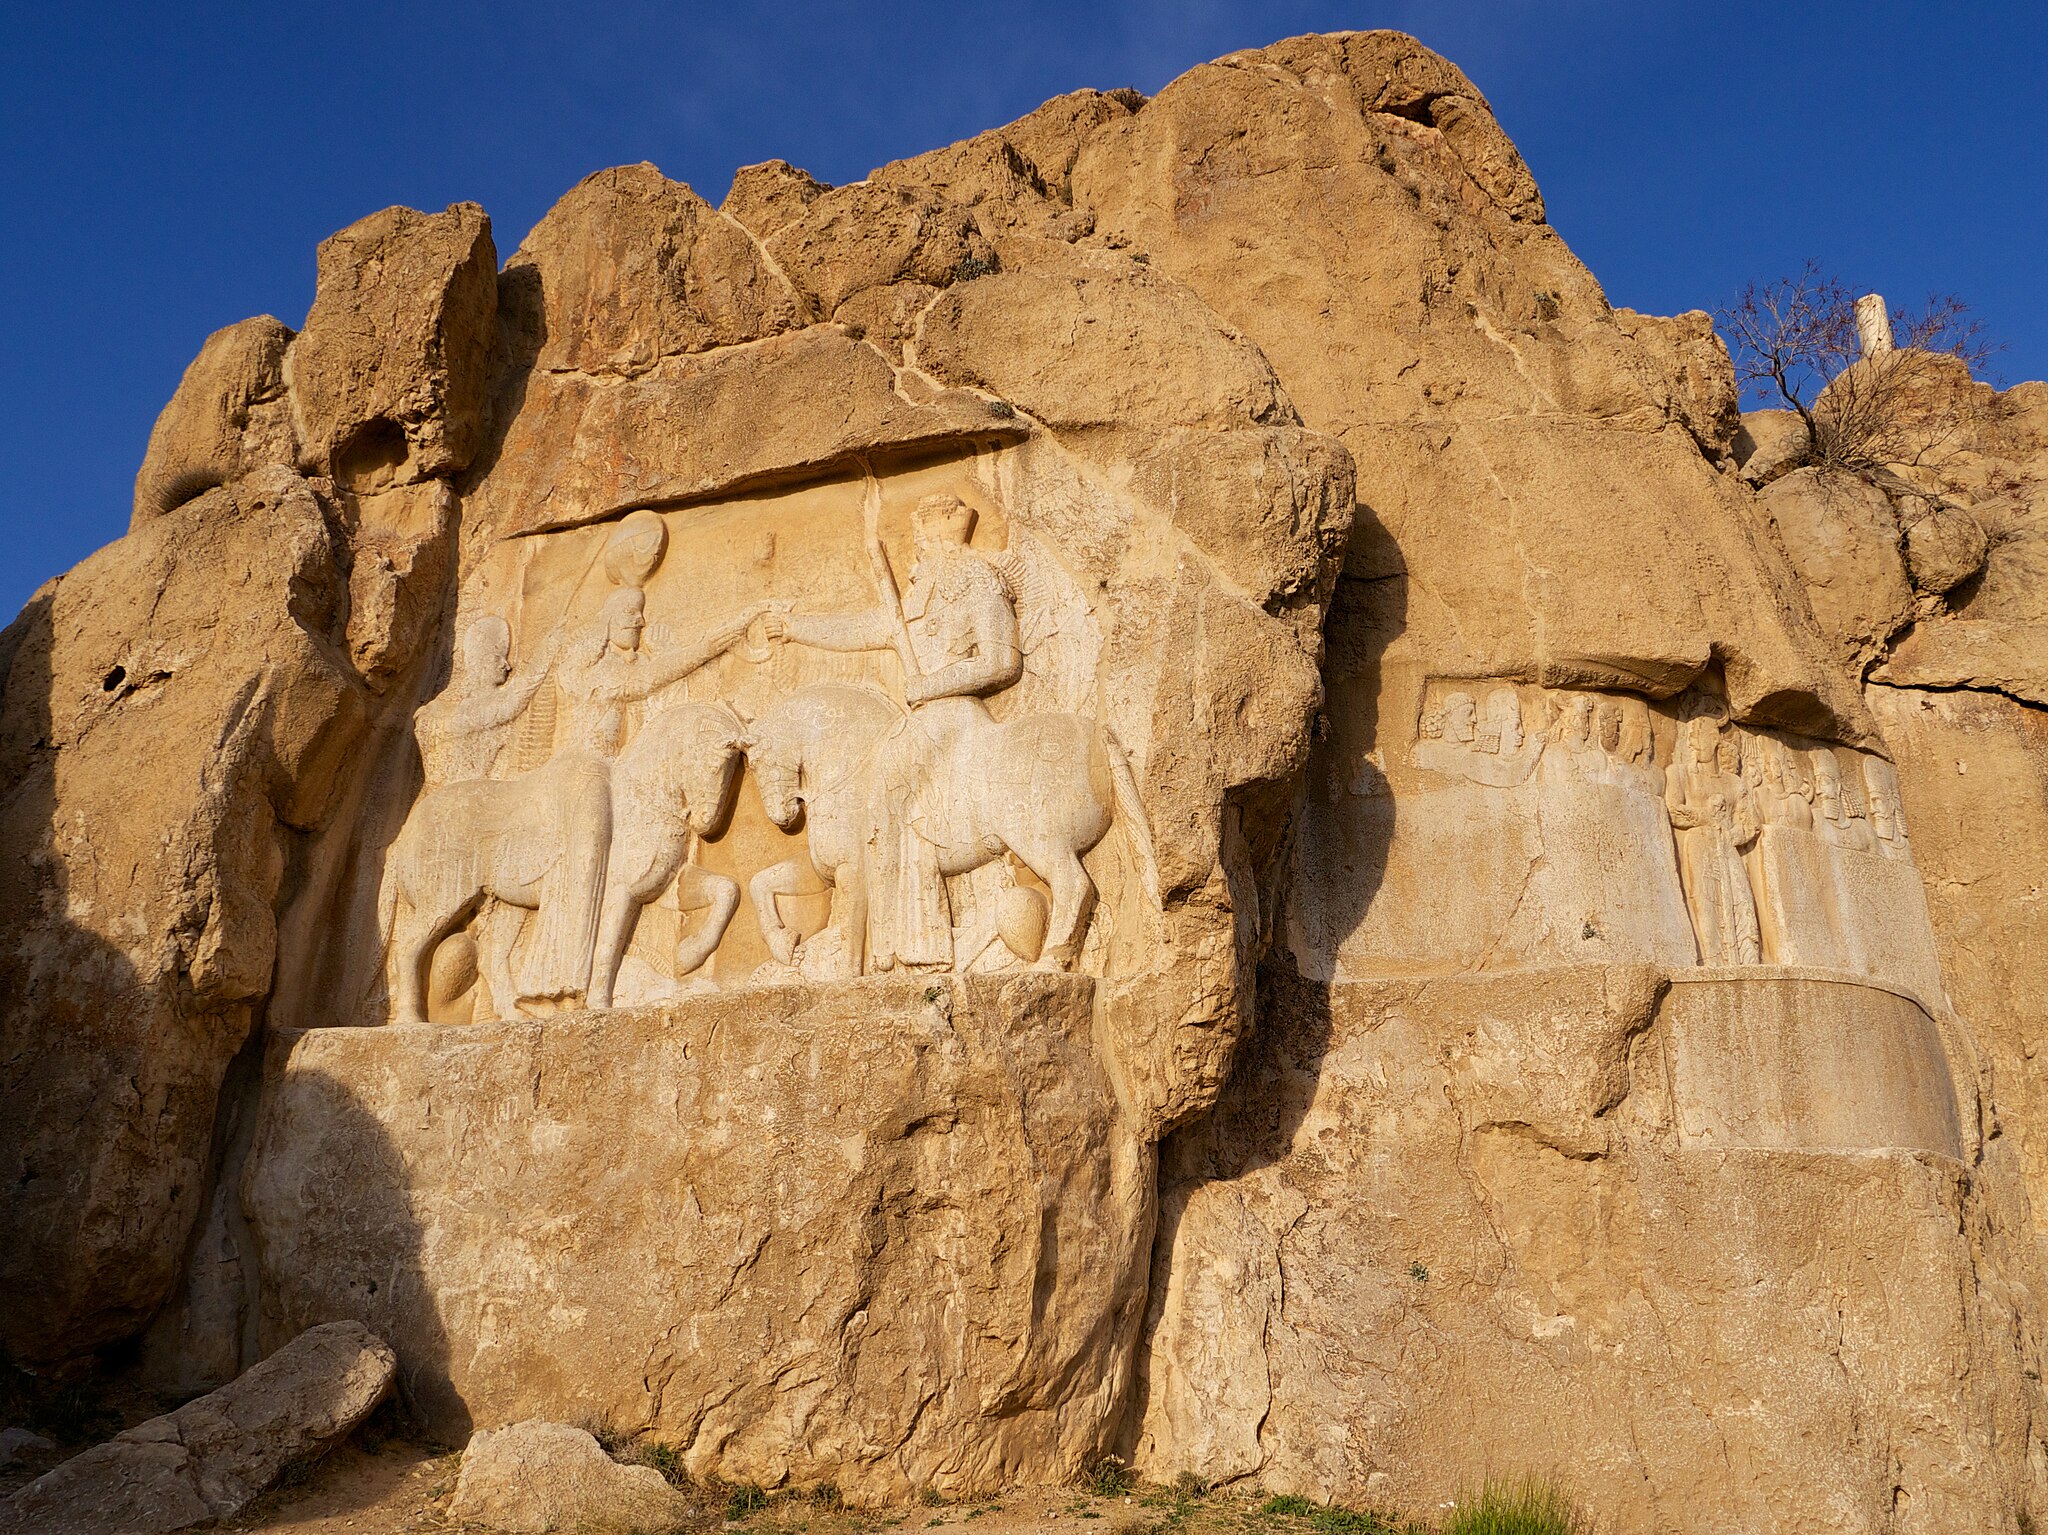
Title: 121-Naqsh-e Rostam (15661163093)
Description: 121-Naqsh-e Rostam
Date: 2015-01-06 20:06
Categories: Relief of Bahram II and his court, Relief of investiture of Ardashir at Naqsh-e Rustam, Flickr images reviewed by FlickreviewR 2